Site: brandenburg
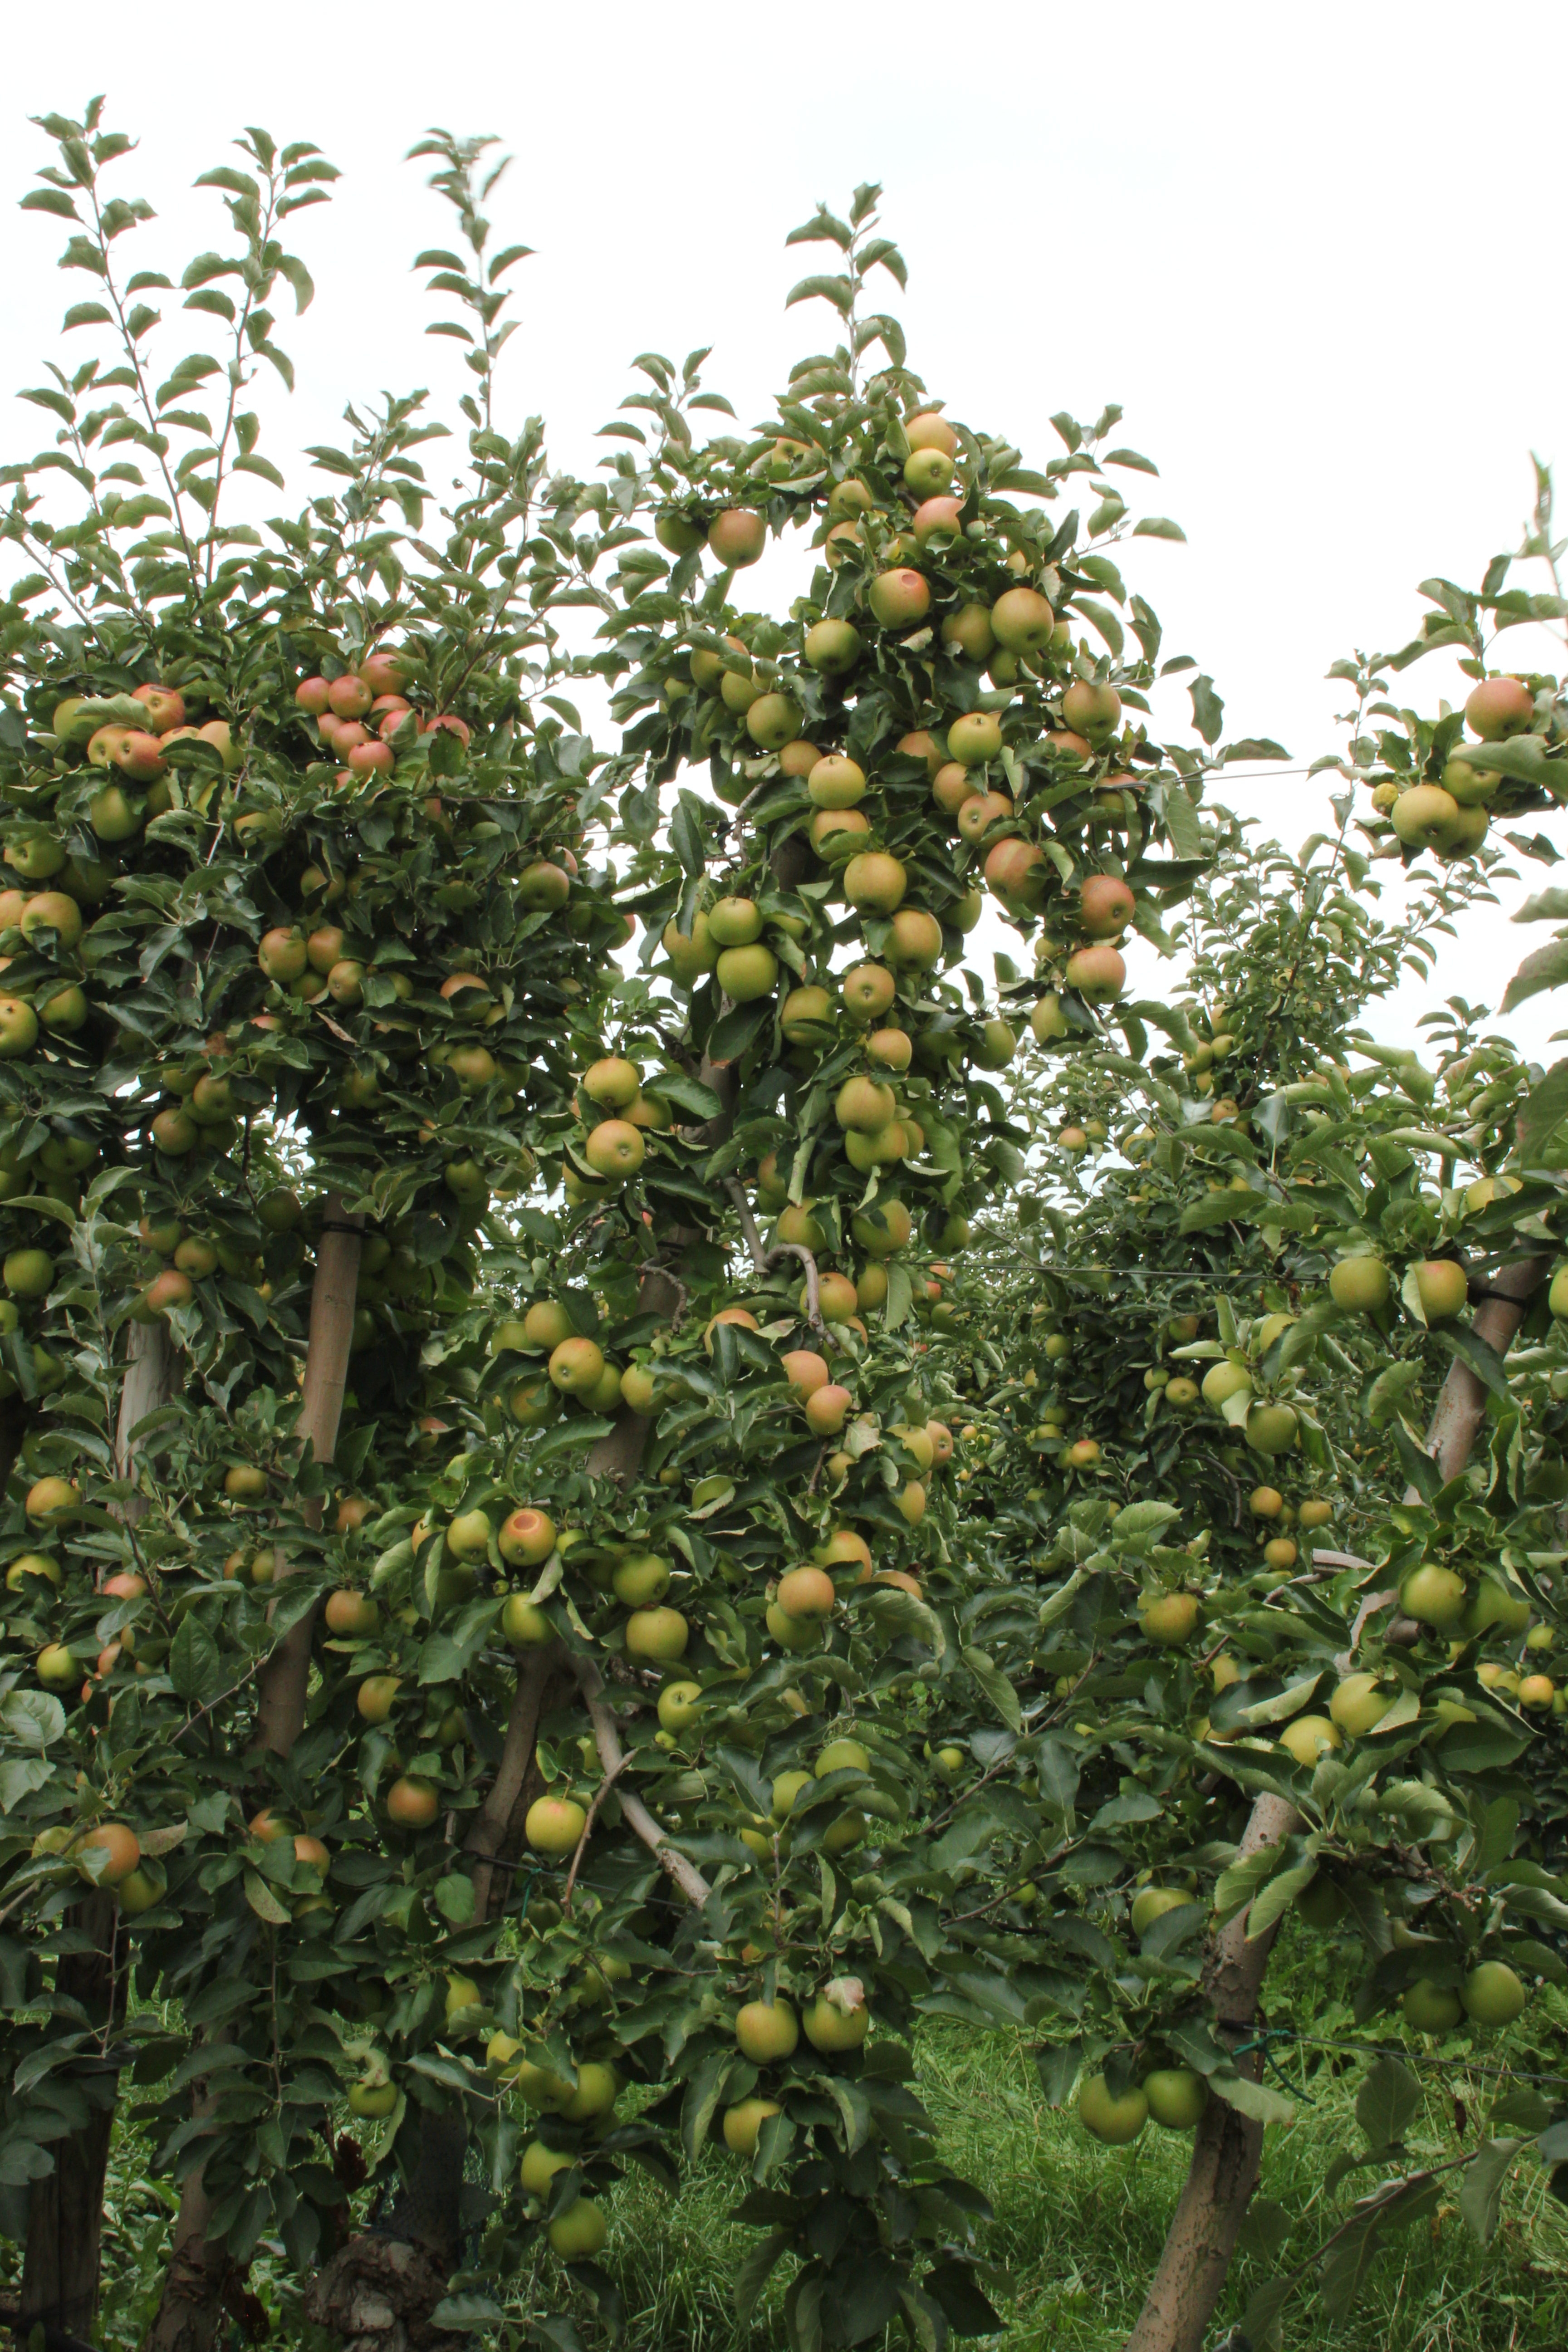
Growth stage (BBCH 87): Maturity of fruit and seed